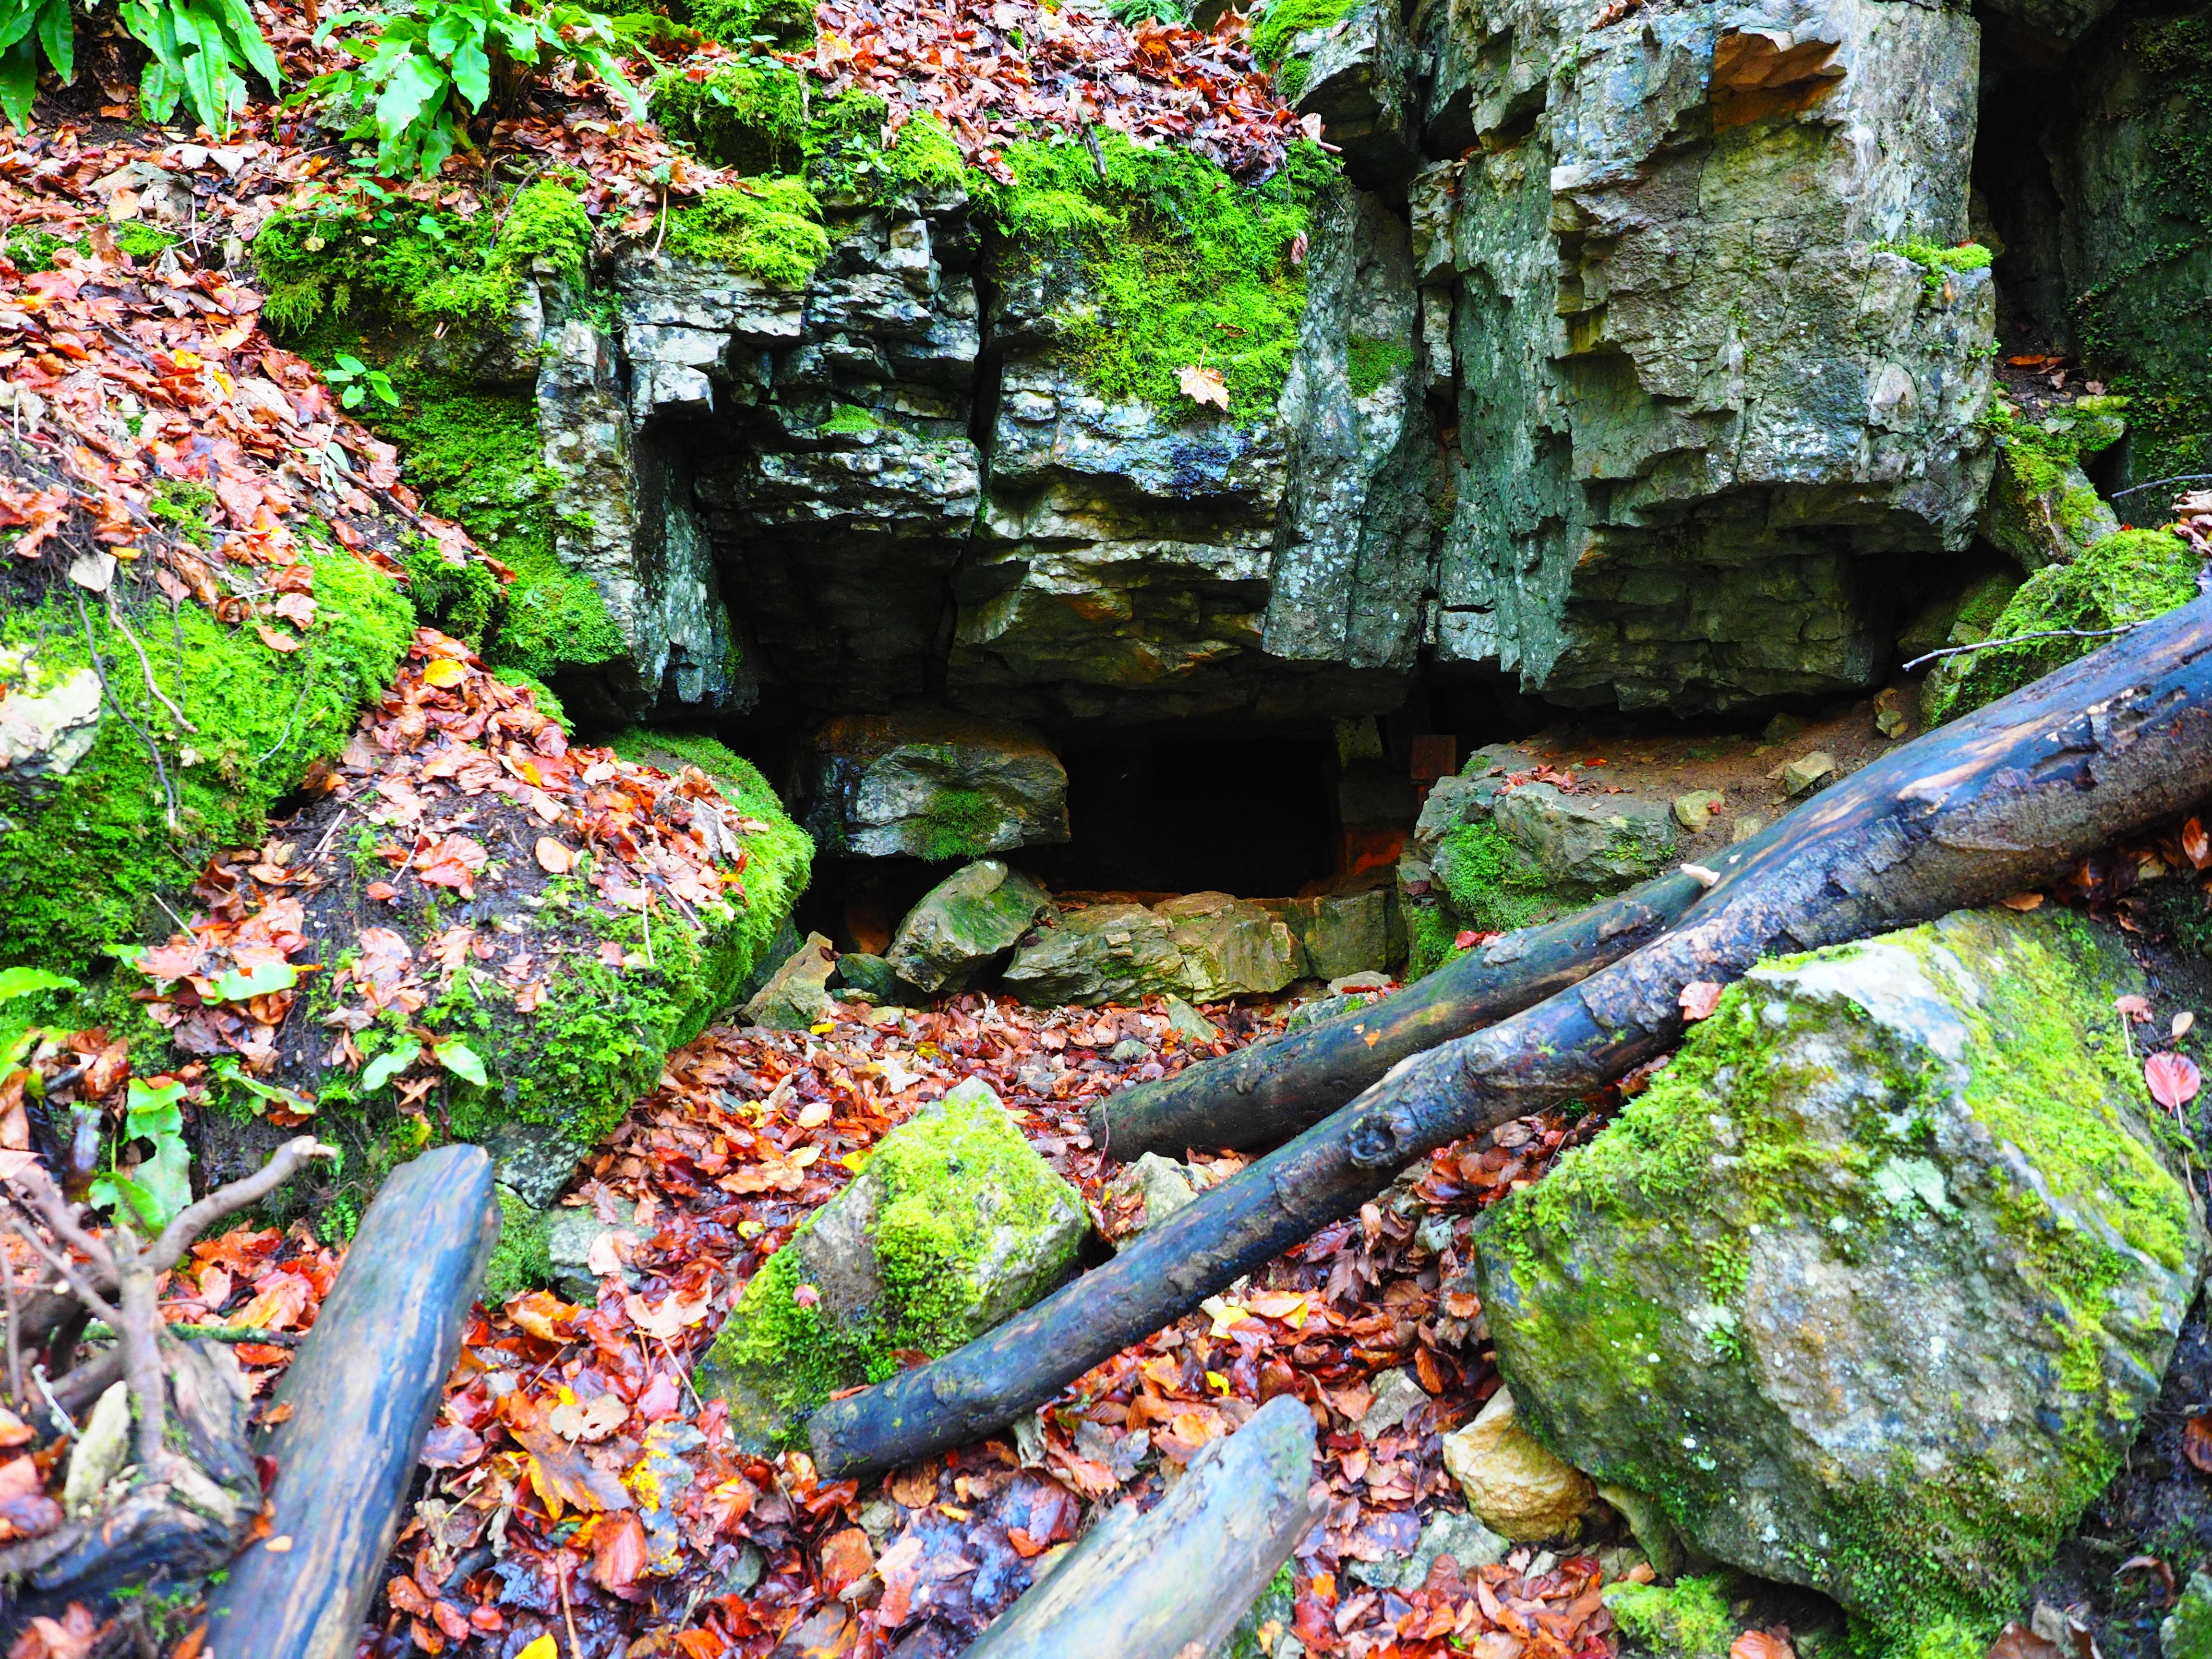
tree, forest, rock, plant, leaf, flower, adventure, moss, pond, stream, cave, green, autumn, botany, gorge, garden, flora, season, woodland, water feature, dangerous, eng, karst, cavity, bad urach, swabian alb, baden wurttemberg, clammy, water cave, speleology, grave stetten, elsachbr ller, cave entrance, cave tour